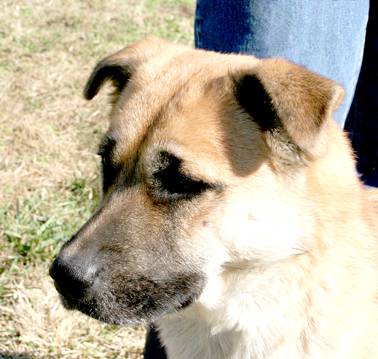
Label: dog